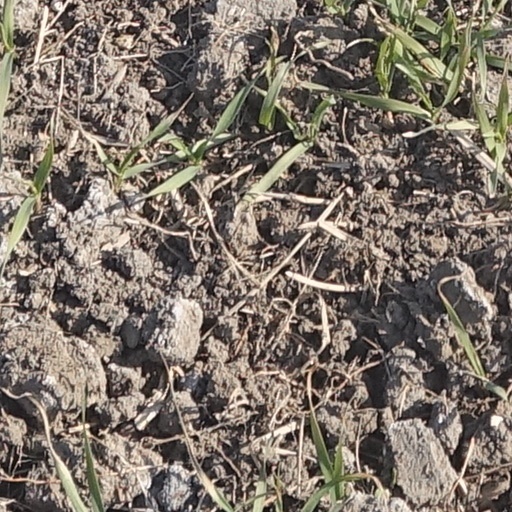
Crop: wheat